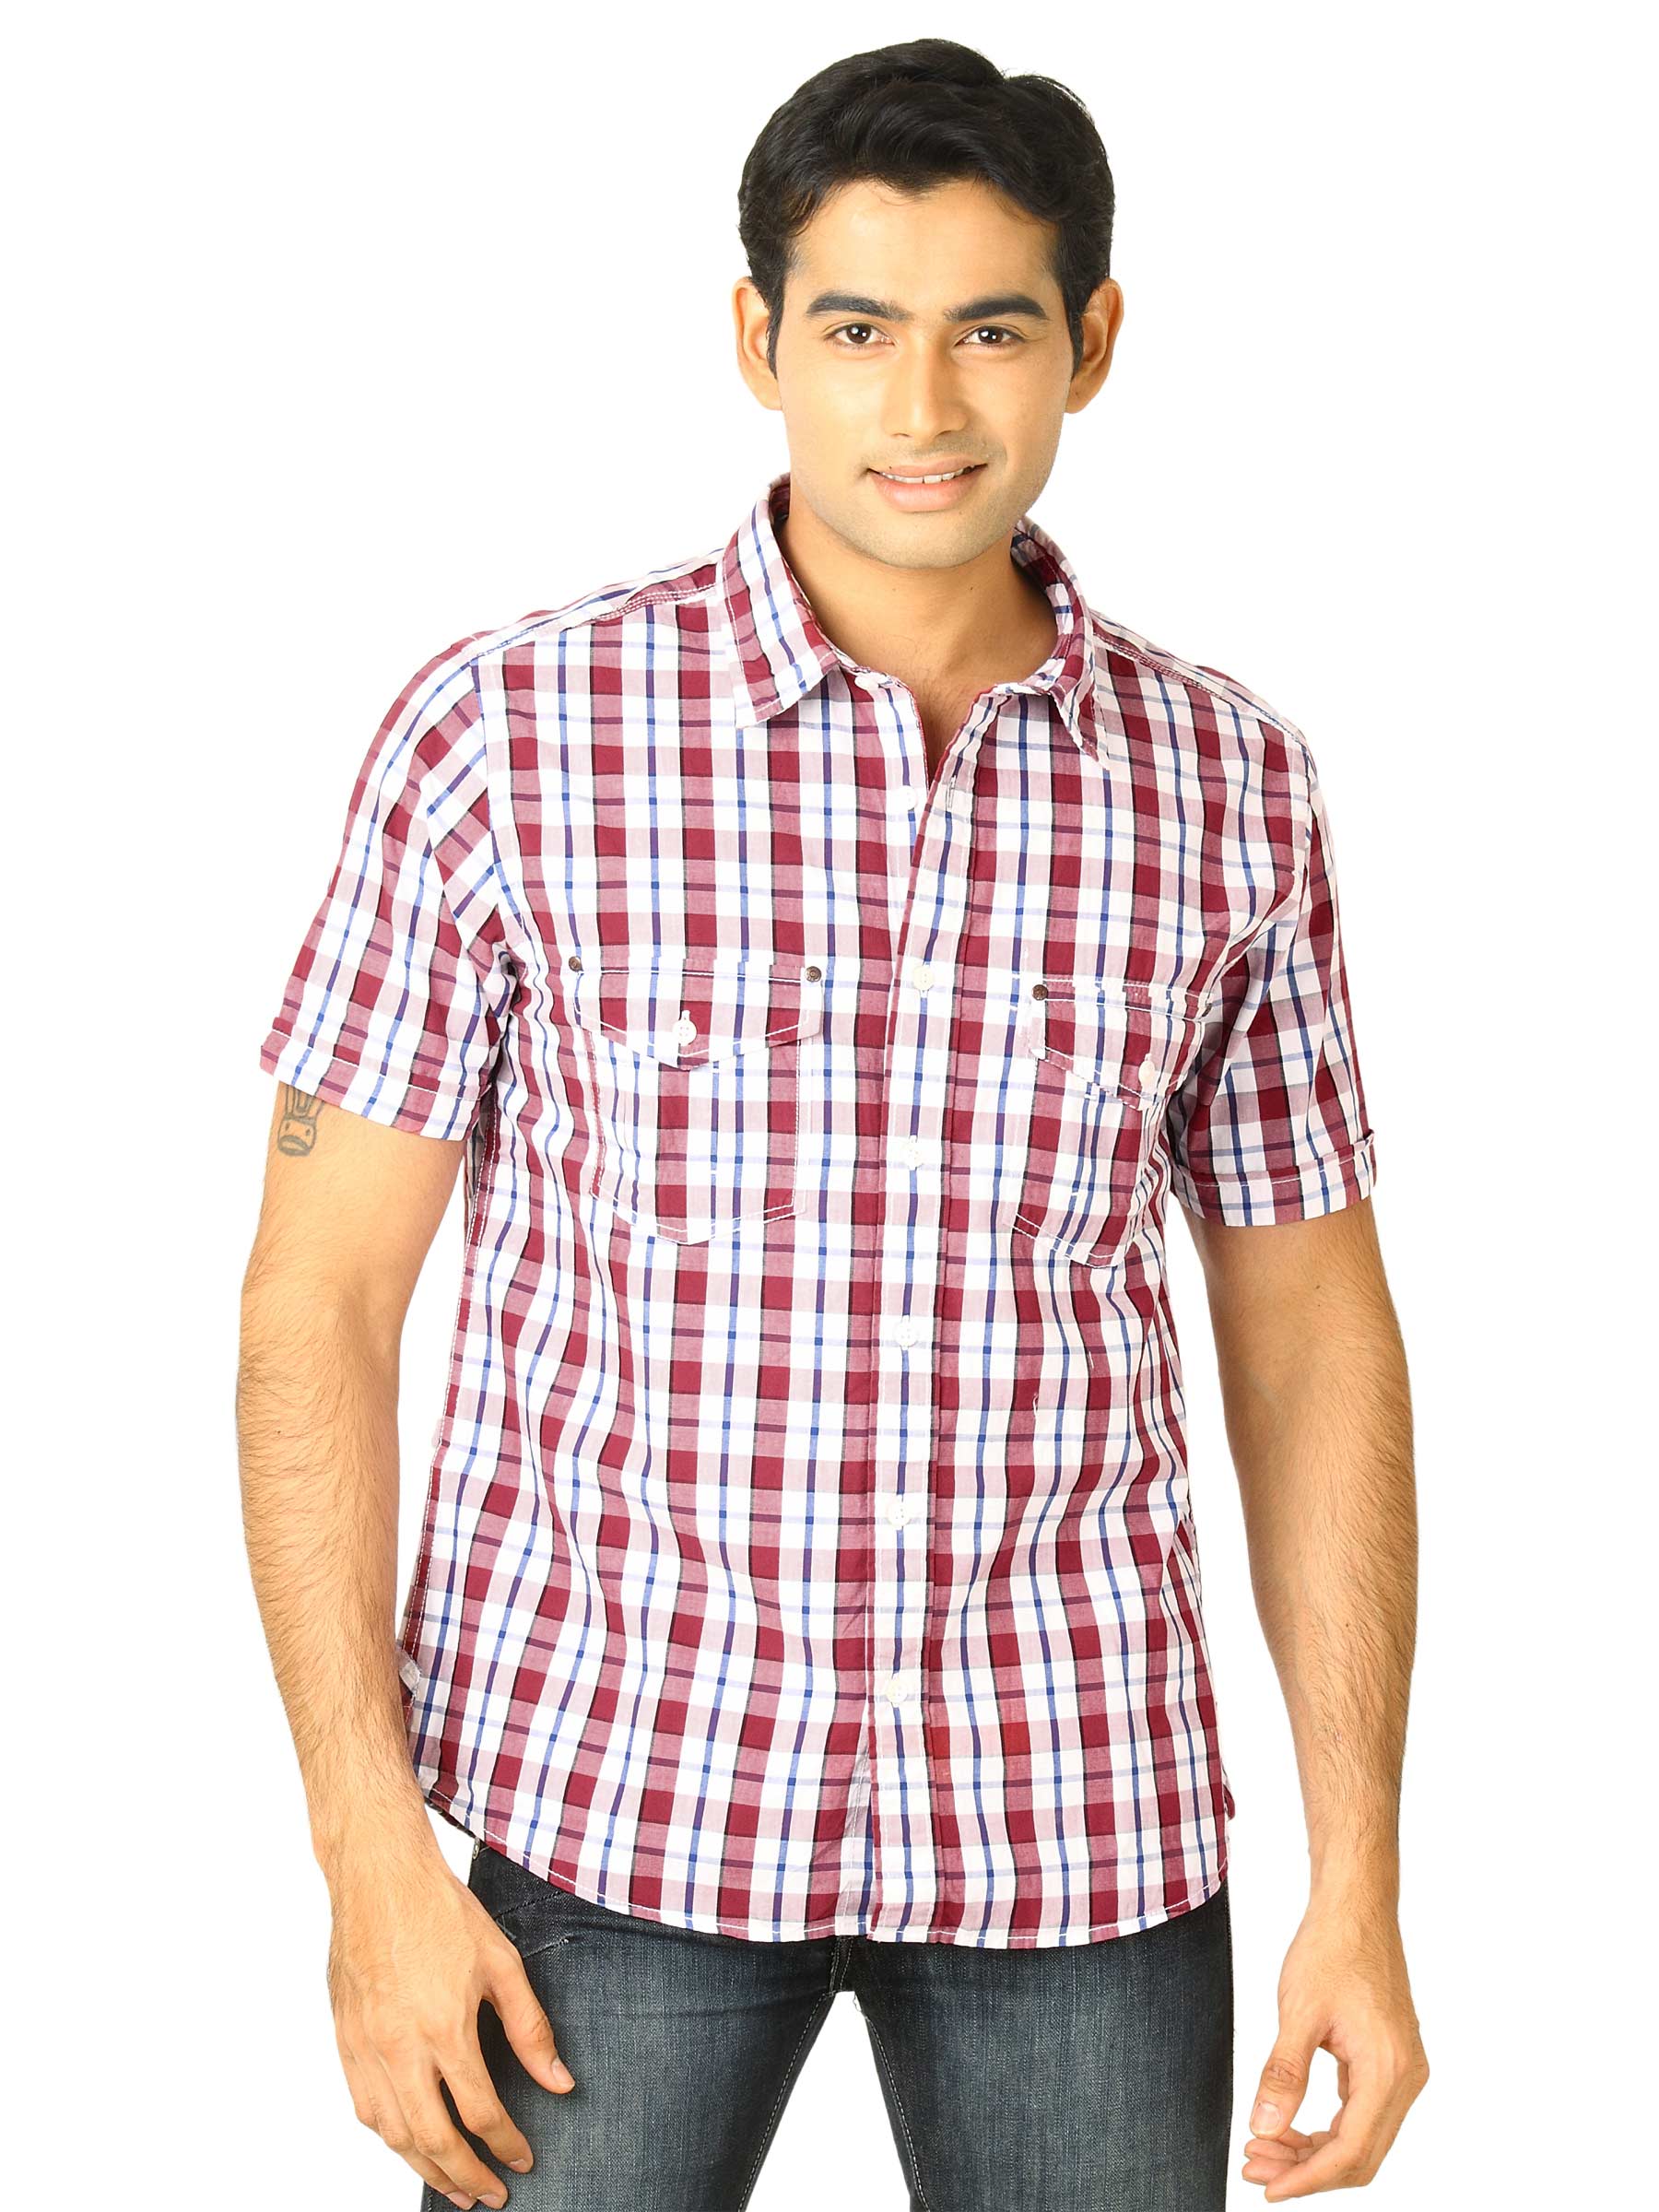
Scullers Men Scul Red White Shirts
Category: Apparel / Topwear / Shirts
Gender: Men
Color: White
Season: Fall 2011
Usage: Casual